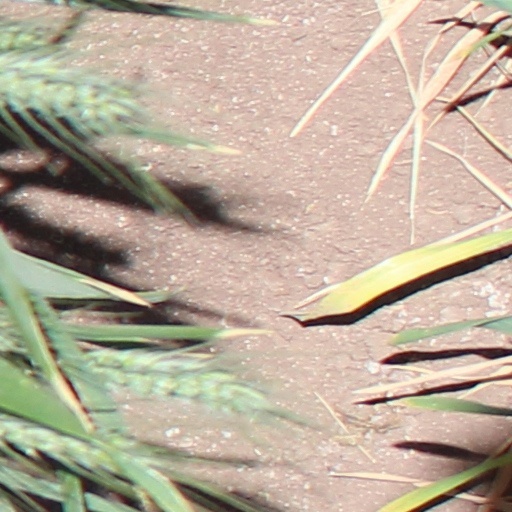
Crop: wheat